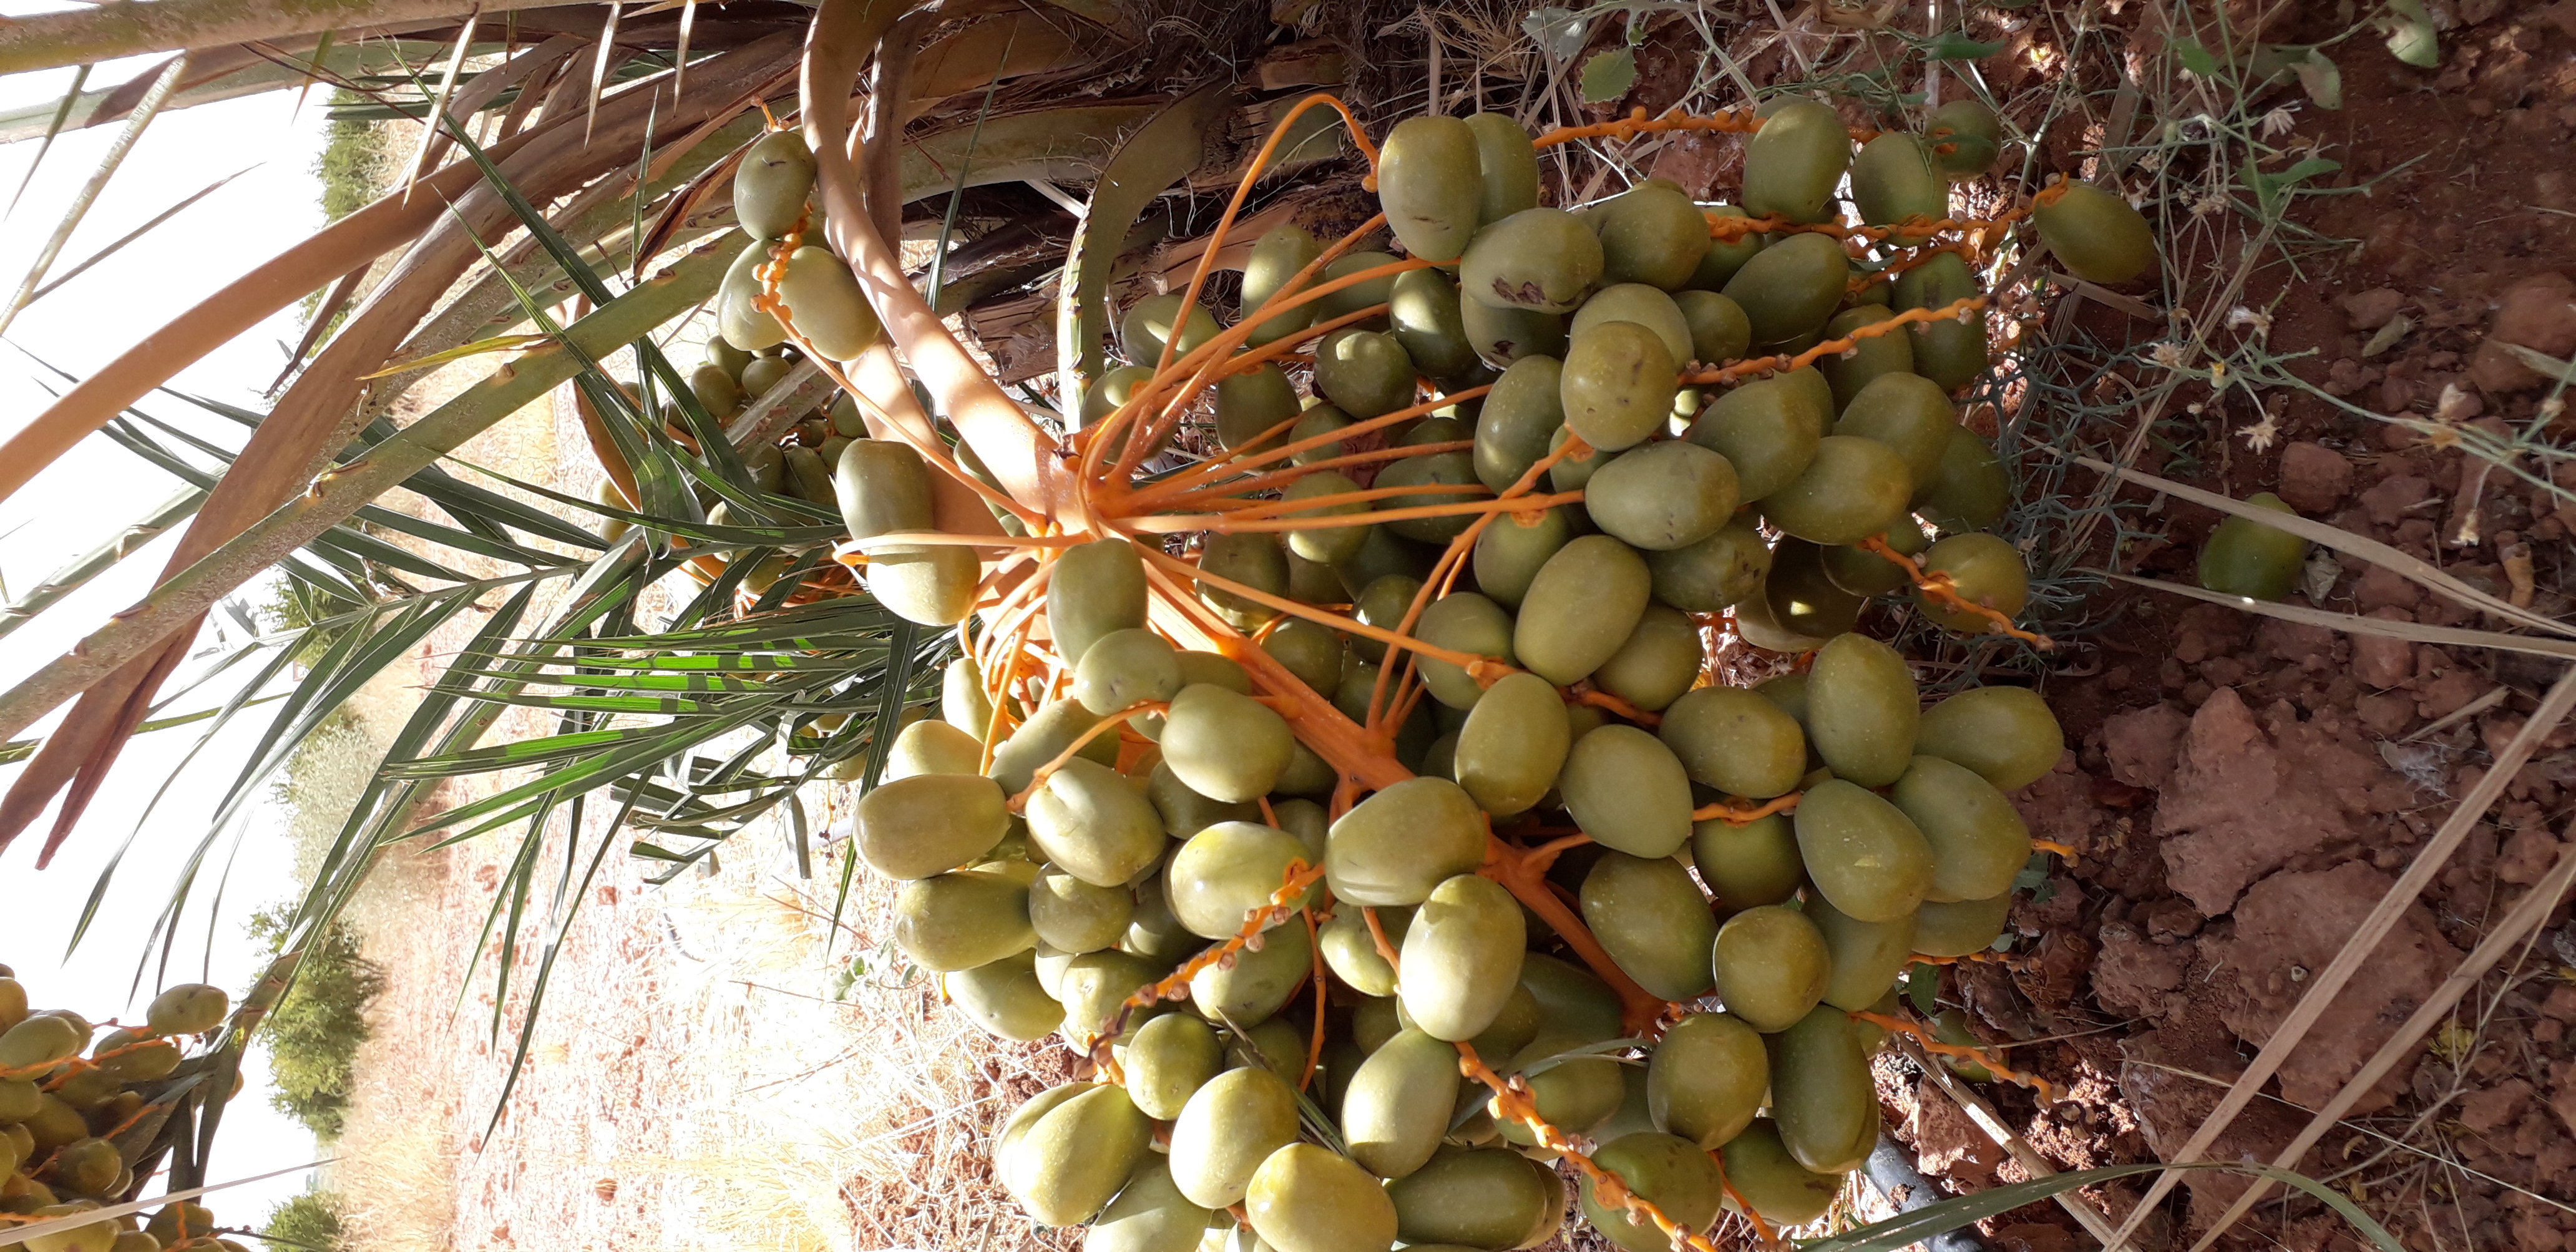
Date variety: Boufagous